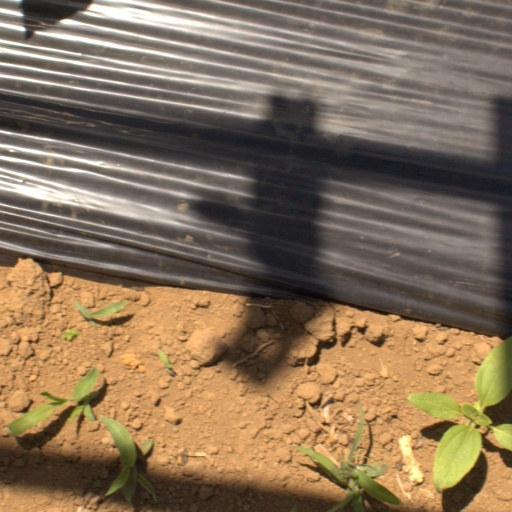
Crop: Jerusalem artichoke